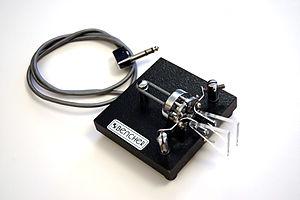
Un manipulateur morse est un dispositif de commutation qui permet à un opérateur de produire des signaux selon le code Morse international. Ces dispositifs sont utilisés en télégraphie, filaire ou sans fil.
Le code Morse international, ou l’alphabet Morse international, est un code permettant de transmettre un texte à l’aide de séries d’impulsions courtes et longues, qu’elles soient produites par des signes, une lumière, un son ou un geste.
Une onde entretenue ou, en anglais, continuous wave pour « onde continue », est une onde électromagnétique d'amplitude et de fréquence constantes et, en analyse mathématique, de durée infinie. On donne aussi le nom d'onde entretenue à une des toutes premières méthodes de transmission radio dans laquelle on commutait l'émission de la porteuse pour avoir un signal intermittent. On peut transmettre de l'information en faisant varier le temps où la porteuse est présente ou non, par exemple en utilisant le code Morse. Au début de la radiotélégraphie la CW était aussi appelée « onde entretenue » pour distinguer cette méthode de la transmission par ondes amorties.